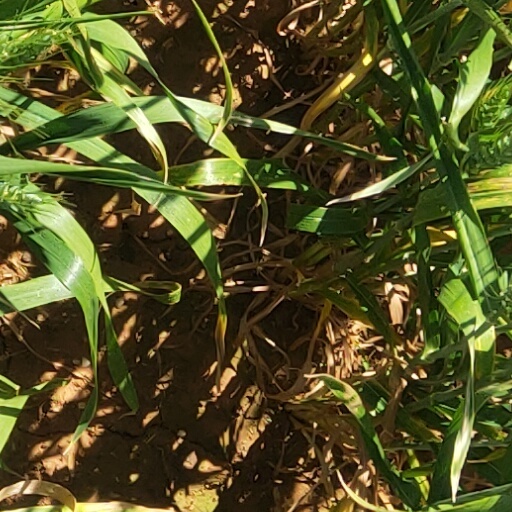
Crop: wheat